Veluwe

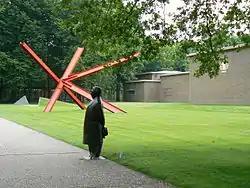
Kröller-Müller Museum in Otterlo

There are 21 municipalities in the Veluwe region: Apeldoorn, Arnhem, Barneveld, Brummen, Ede, Elburg, Epe, Ermelo, Harderwijk, Hattem, Heerde, Nijkerk, Nunspeet, Oldebroek, Putten, Renkum, Rheden, Rozendaal, Scherpenzeel, Voorst and Wageningen.